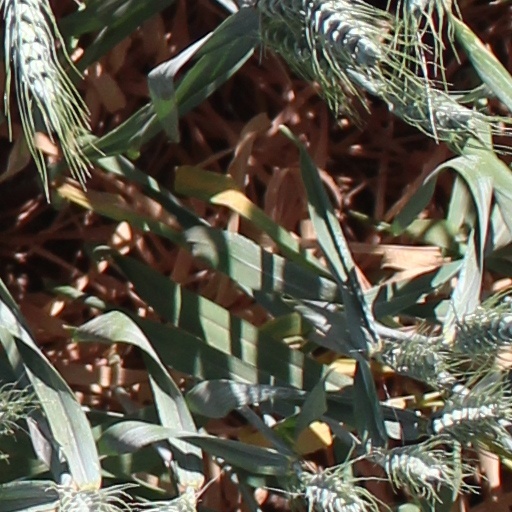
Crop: wheat